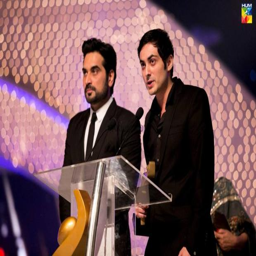
actor & organization leader were given the awards